Tsagaan Puntsag

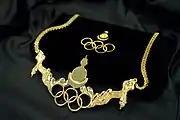
Golden Star Award of the Mongolian National Olympic Committee

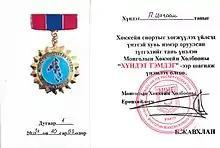
Badge of Honour - Mongolian Ice Hockey Federation

At the 2021 Web Awards Mongolia, Mr. Tsagaan Puntsag was bestowed with the Meritorious Citizen Supporting Social Development Award, jointly awarded by the Mongolian Web Site Association, the Mongolian Union of Journalists, the Communications and Information Technology Authority, and the Communications Regulatory Commission. The awarding organizations honored Mr. Tsagaan's contributions to Mongolia's socio-economic development by establishing and leading the Economic Policy and Competitiveness Research Center (EPCRC). For more than 10 years, the EPCRC has conducted research, analysis, and reporting on Mongoliancompetitiveness at national, provincial, and district levels. As a result, the EPCRC has provided a valuable reflection of Mongolia's economic and social development over time. In addition, Mr. Tsagaan led a project to build a modern archery field called “Archery - 360” that meets international standards. More recently, Mr. Tsagaan initiated and managed the construction of Mongolia's first-ever indoor ice rink and multipurpose complex, the Steppe Arena, which meets International Olympic Committee standards. Steppe Arena was built and commissioned in a rapid timeframe and with the support of socially responsible Mongolian private companies.